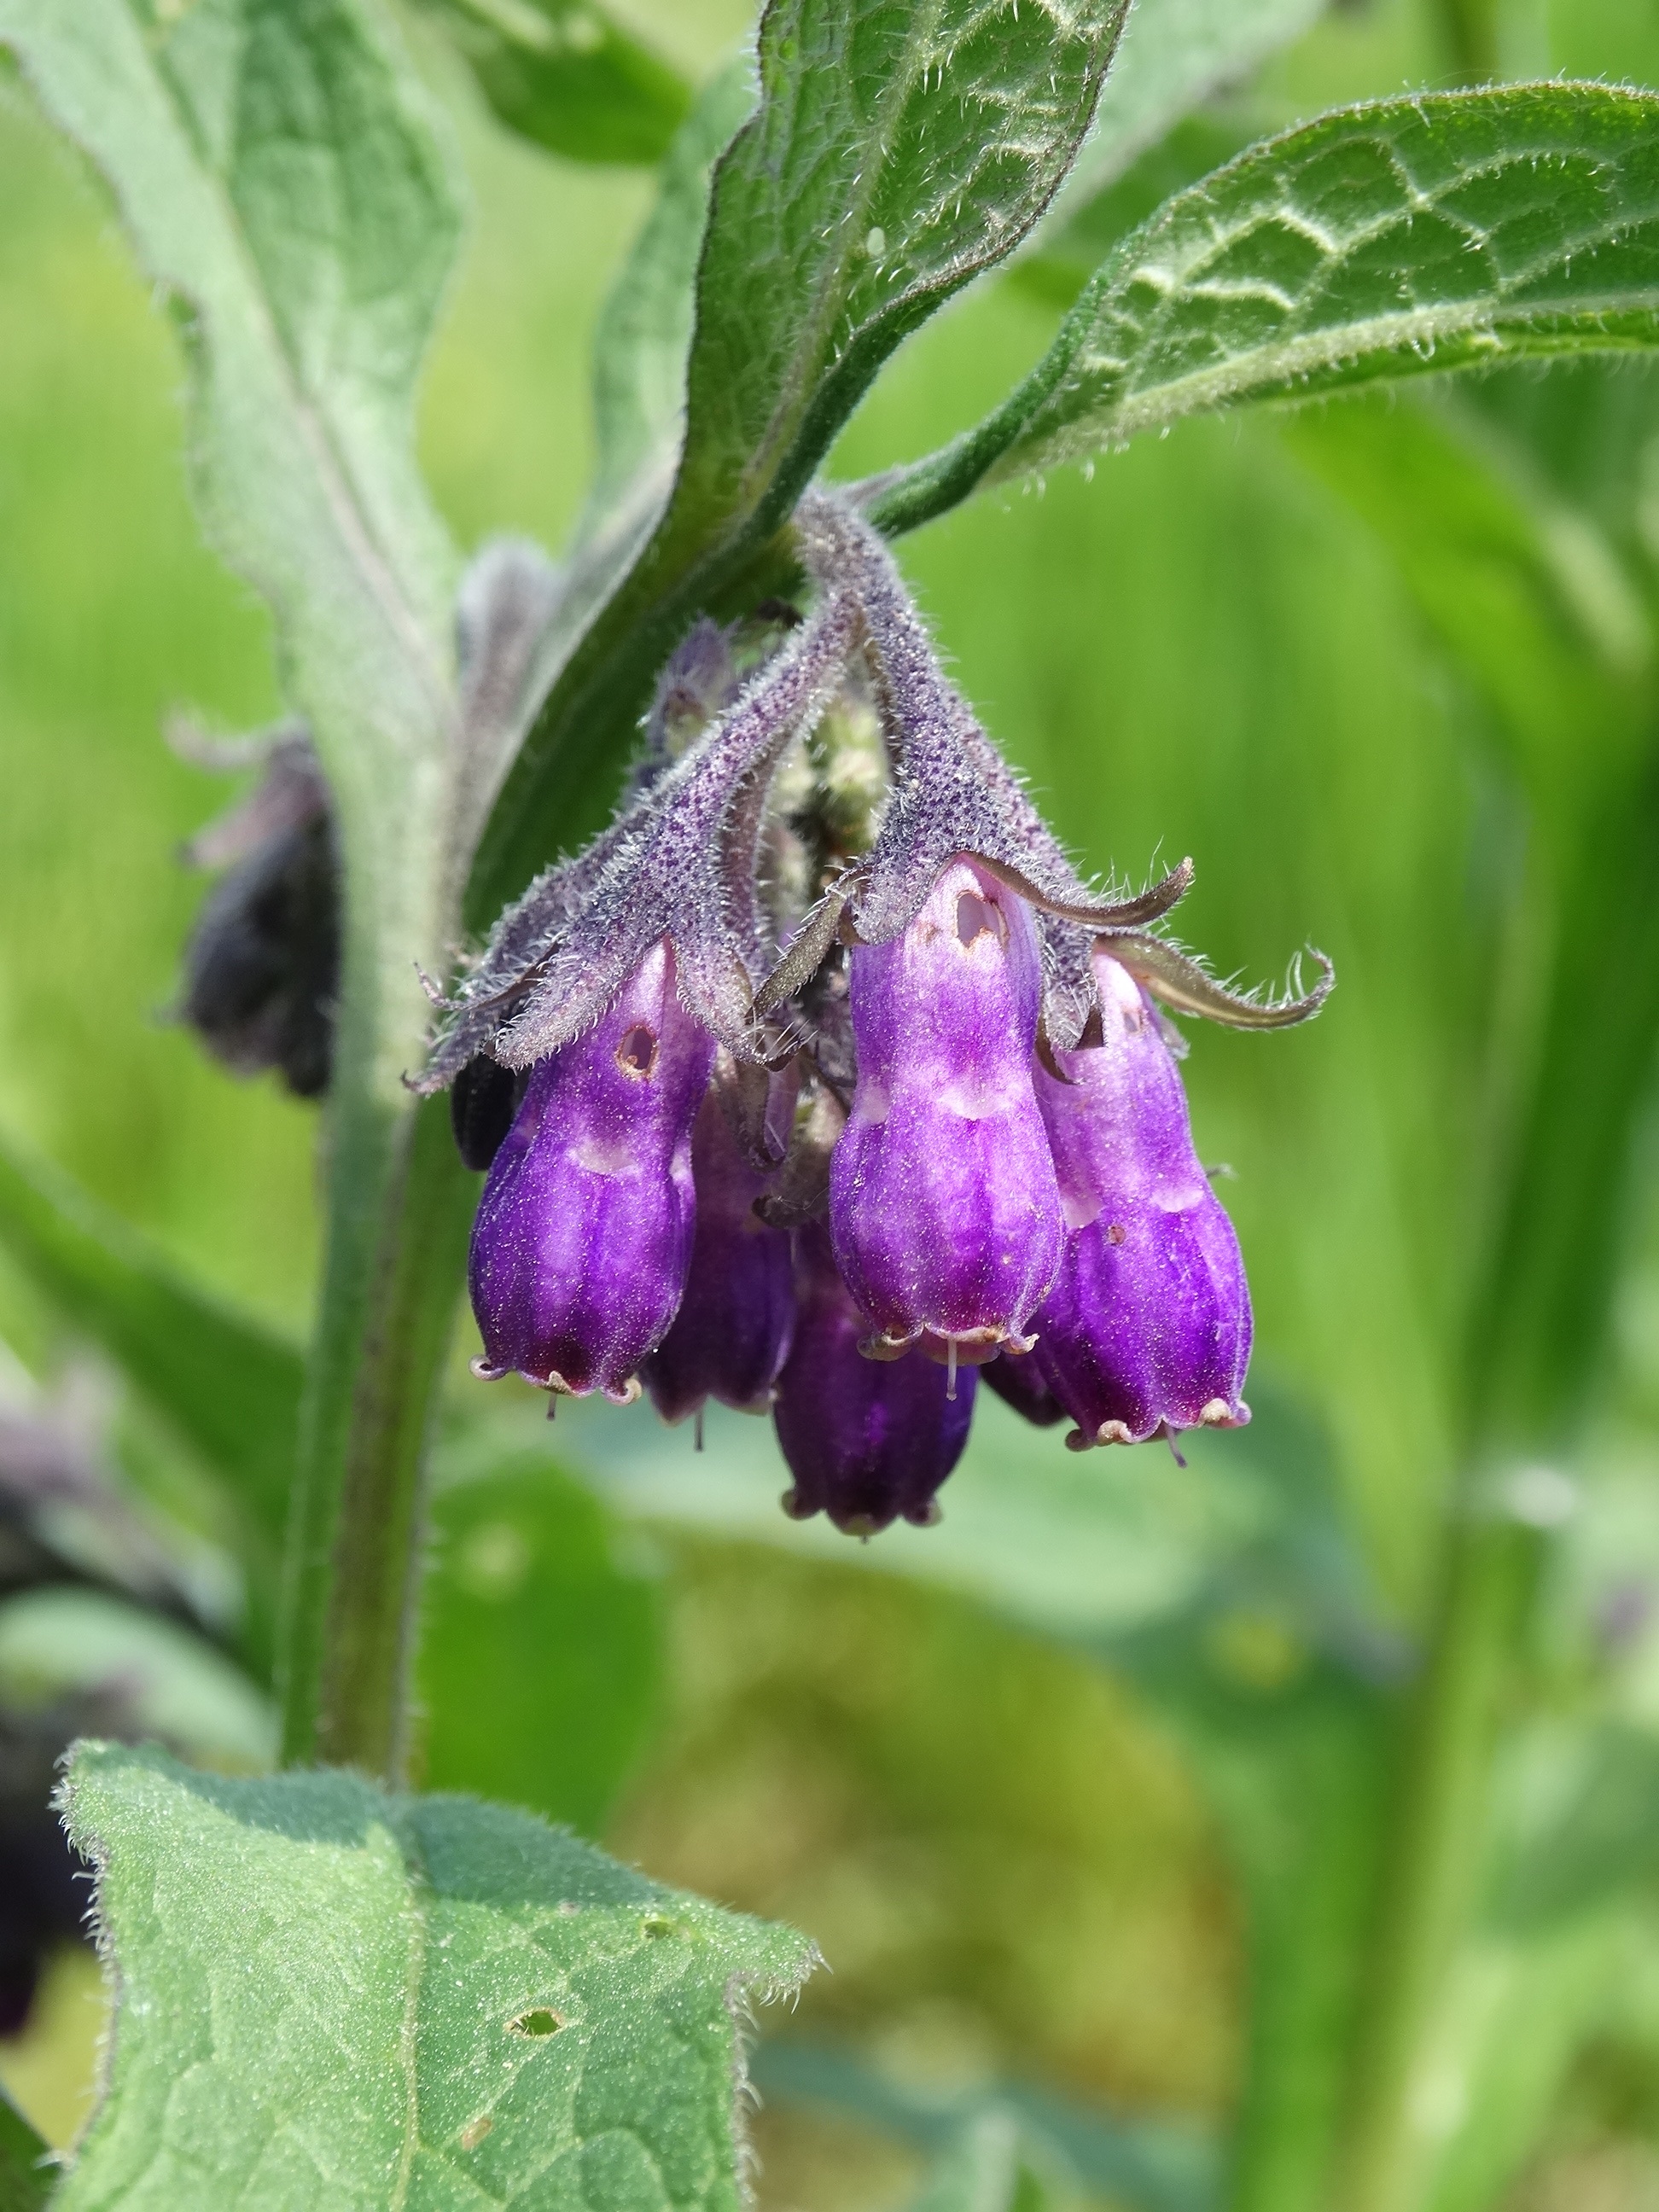
nature, plant, flower, daisy, spring, herb, produce, macro, botany, closeup, flora, plants, wildflower, flowers, violet, blooms, flowering, flowering plant, the petals, lungwort, ringtone, little flowers, the buds, detail of, comfrey, annual plant, land plant